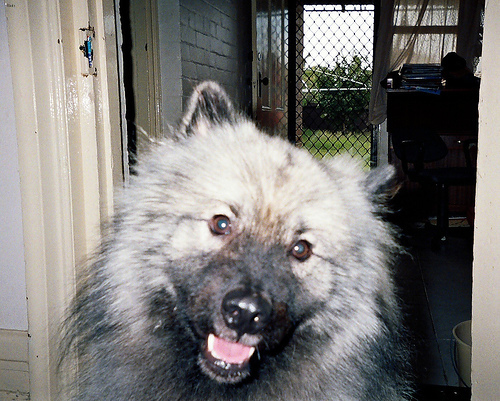
Breed: keeshond